An Experiment on a Bird in the Air Pump

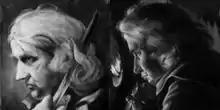
Frye's chalk drawing (left) was obviously the inspiration for this observer (right).

Jenny Uglow believes that the boy echoes the figure in the last print of William Hogarth's "The Four Stages of Cruelty" by pointing out the arrogance and potential cruelty of experimentation, while David Fraser also sees the compositional similarities with the audience grouped round a central demonstration. The neutral stance of the central character and the uncertain intentions of the boy with the cage were both later ideas: an early study, discovered on the back of a self-portrait, omits the boy and shows the natural philosopher reassuring the girls. In this sketch it is obvious that the bird will survive, and thus the composition lacks the power of the final version. Lochlann Jain has analysed the painting in the context of a contemporary cultural history and medicine of human suffocation and choking.